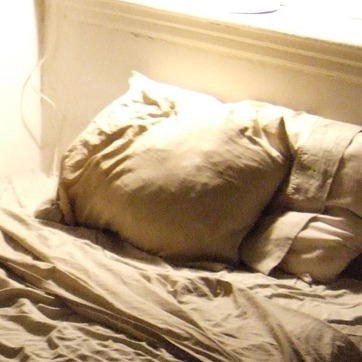
Material: fabric